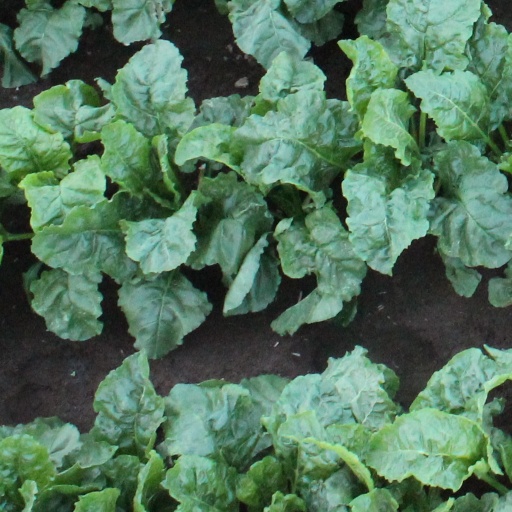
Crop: sugar beet